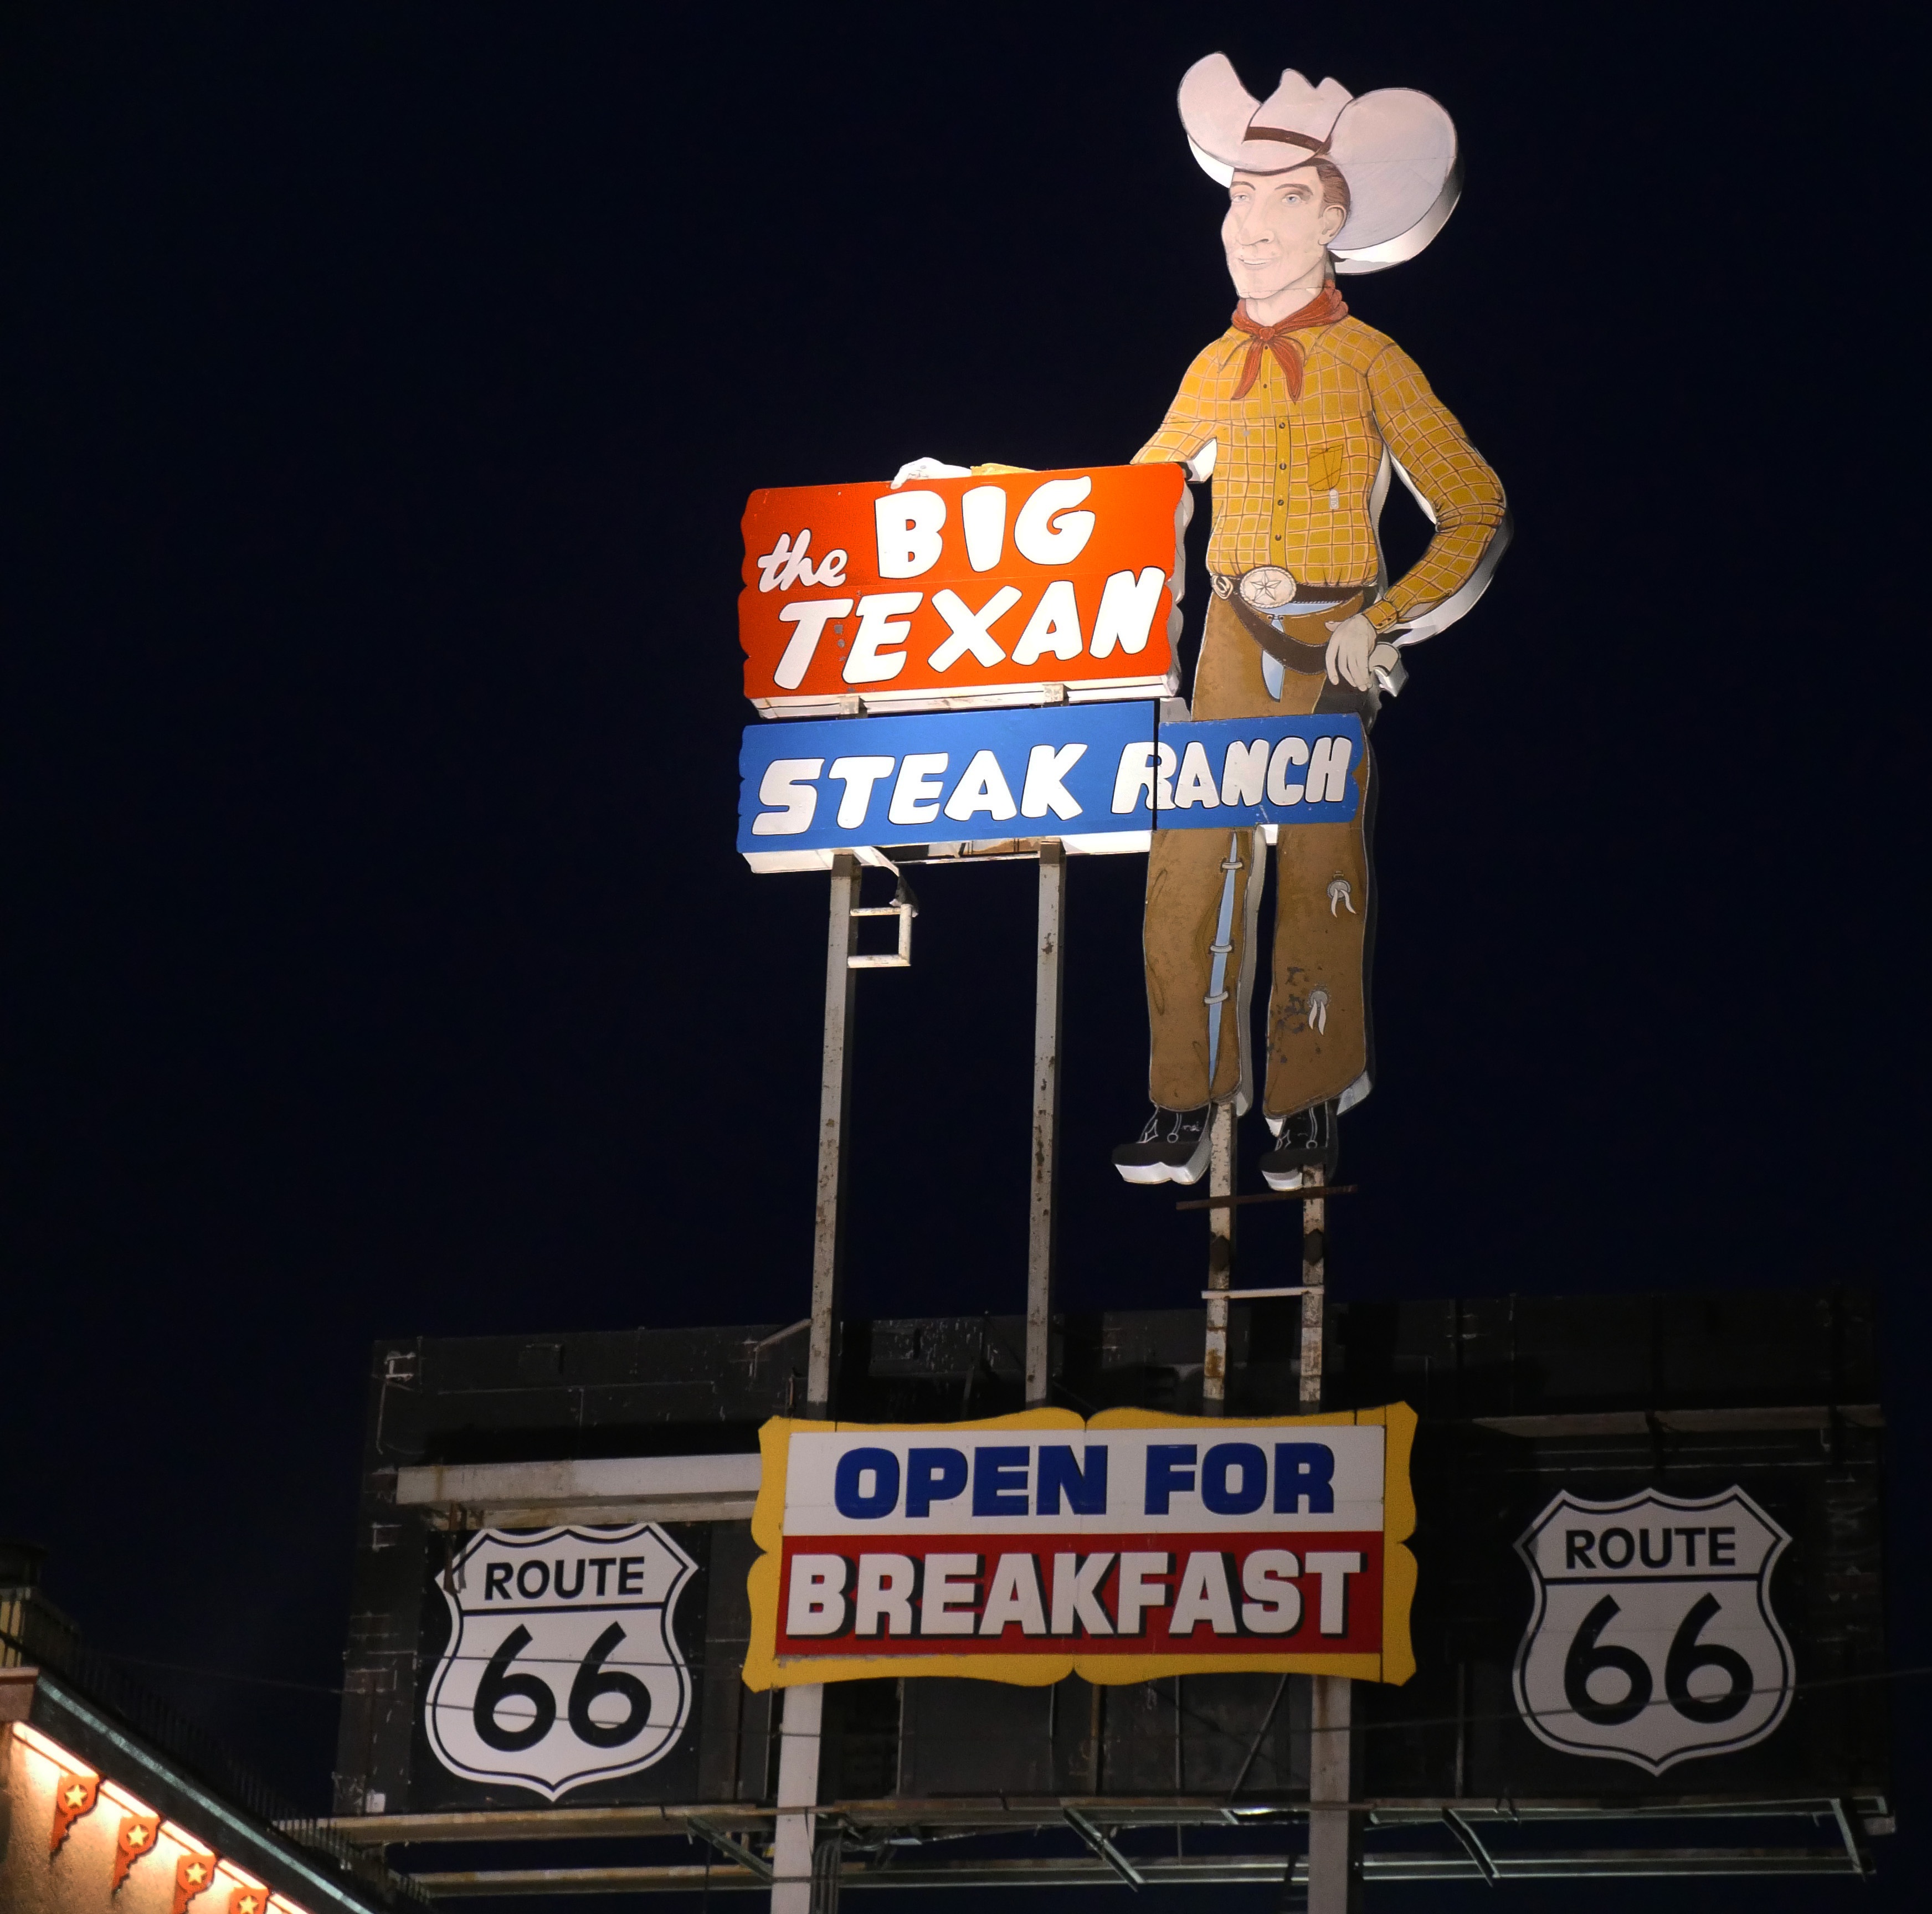
house, driving, advertising, travelling, travel, sign, truck, food, drive, ranch, route, signage, eat, toy, steak, neon sign, amarillo, big, stop, texas, steakhouse, texan, 66, route 66, panhandle